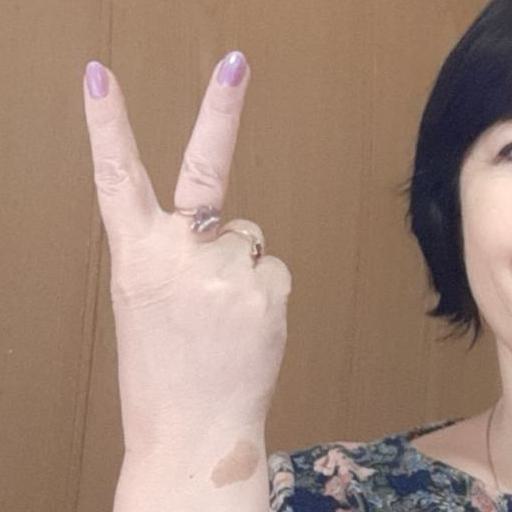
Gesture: peace_inverted